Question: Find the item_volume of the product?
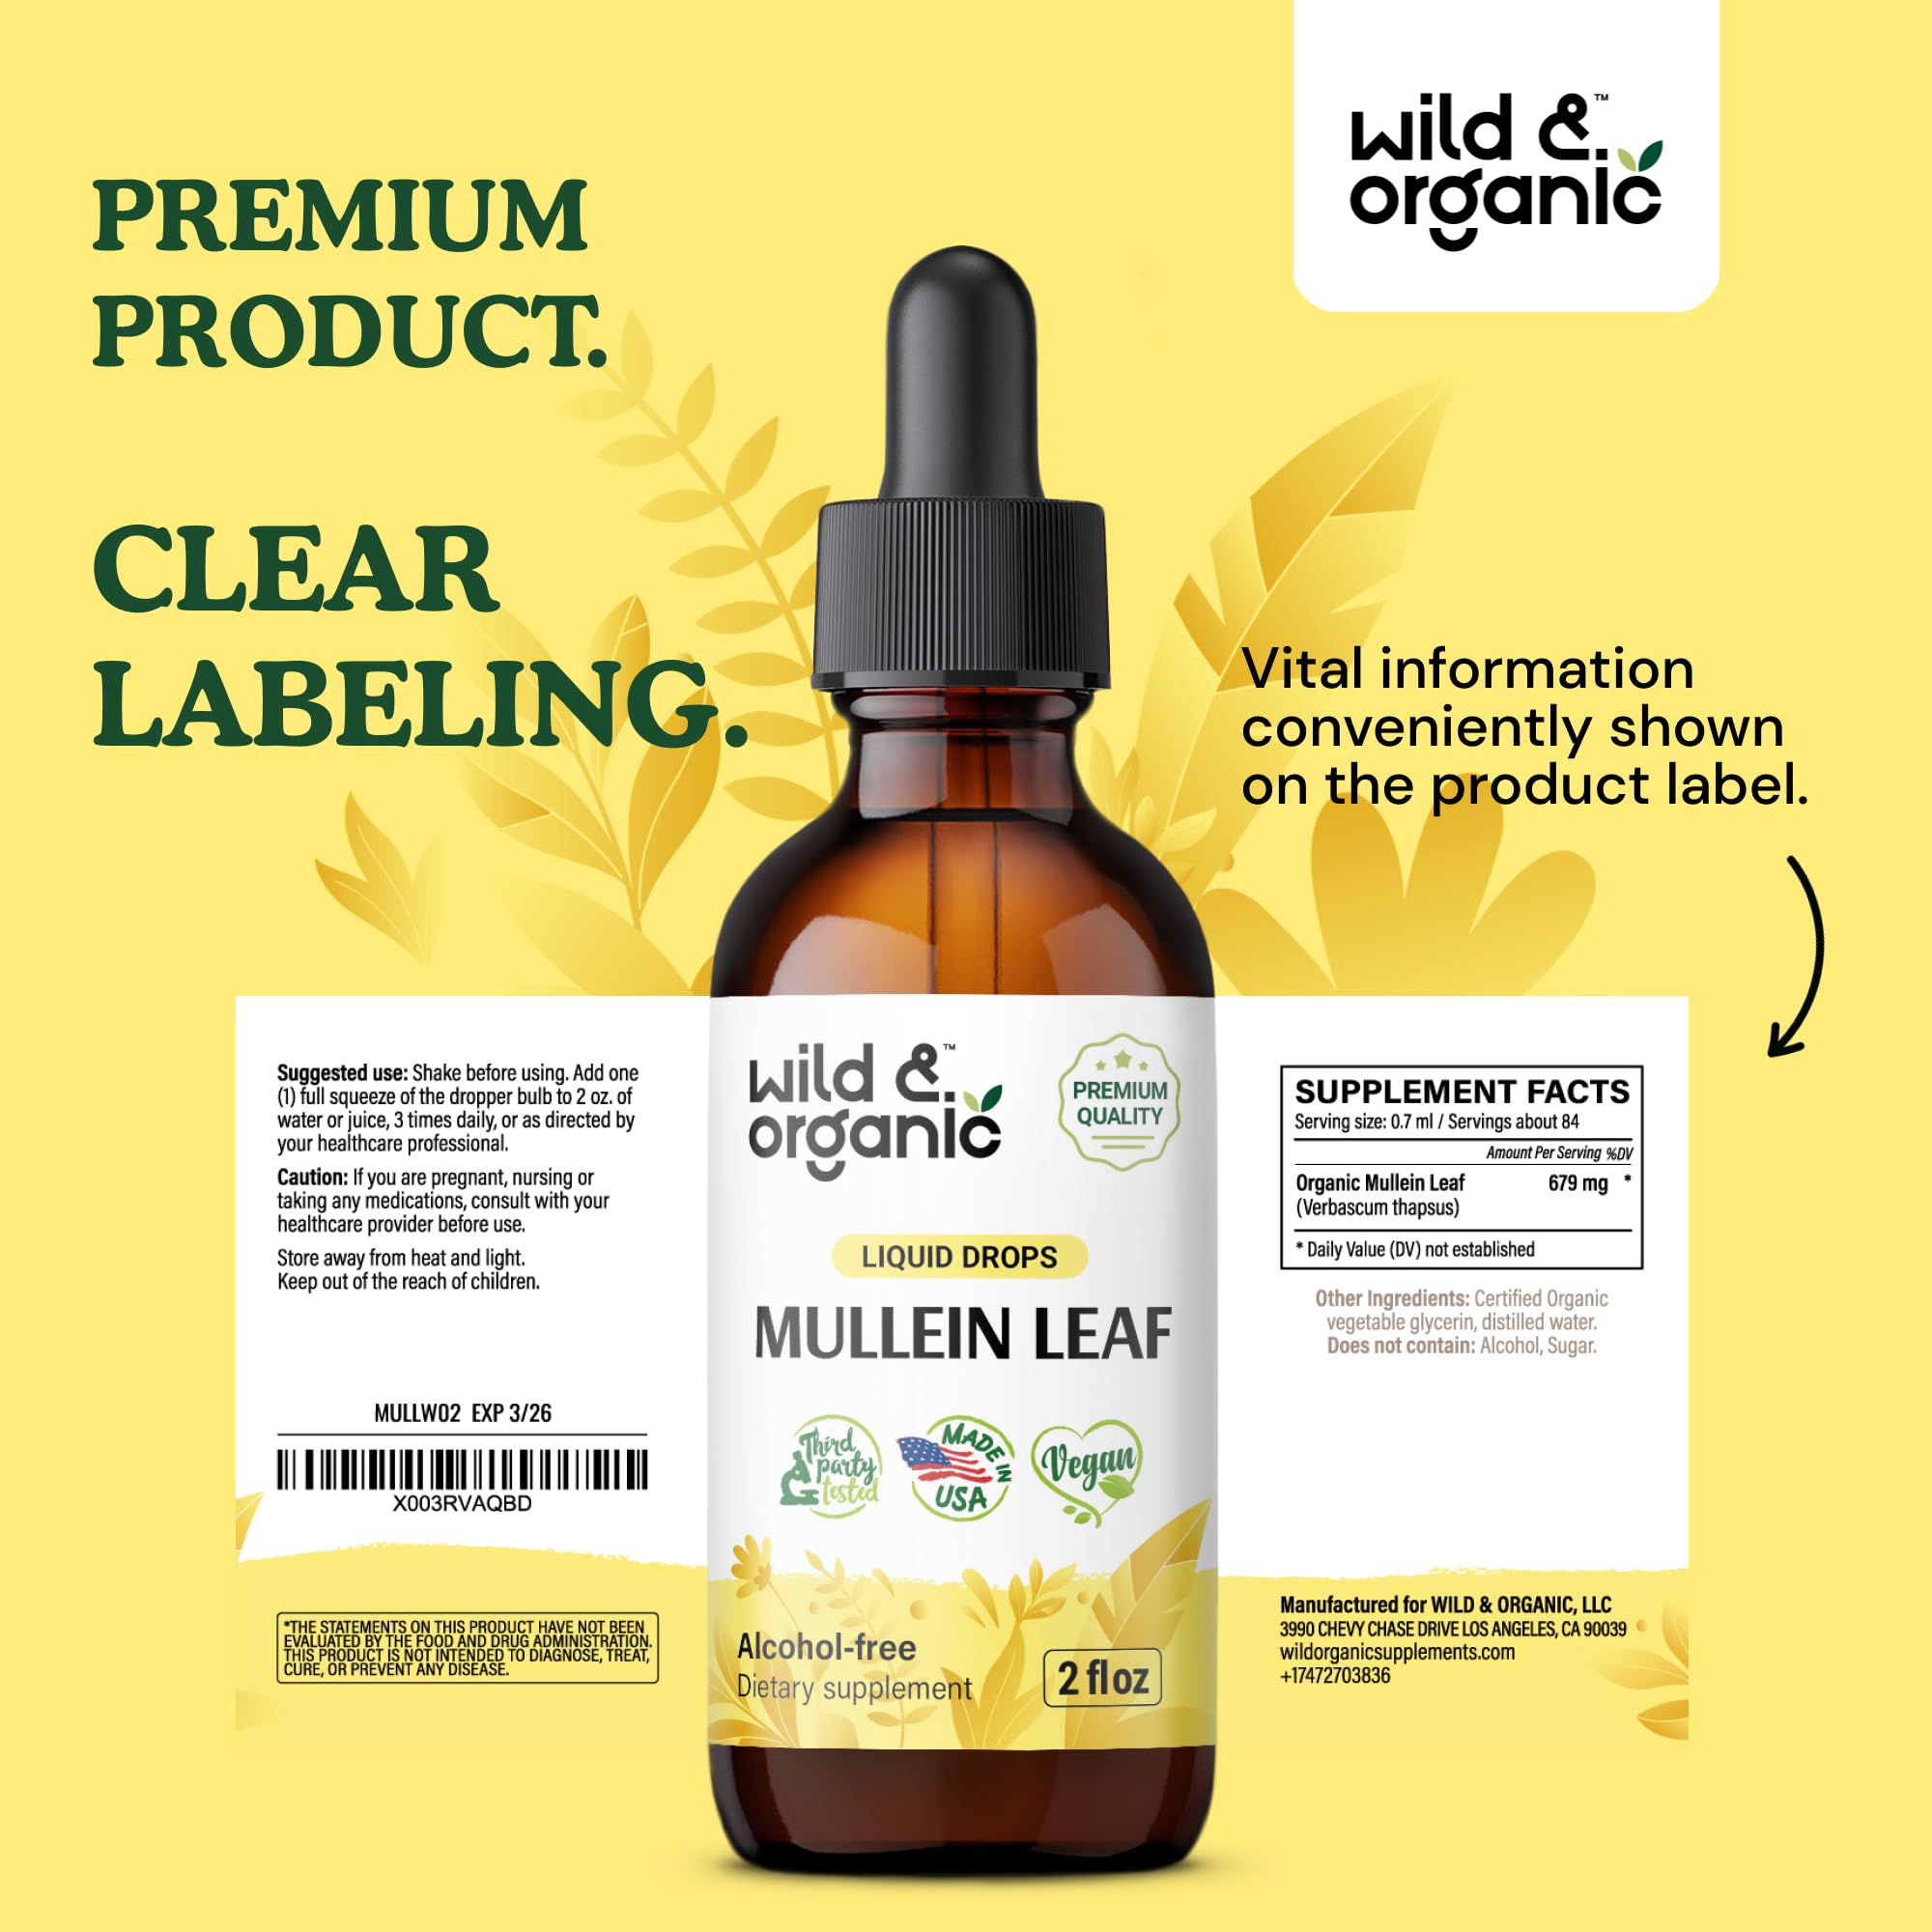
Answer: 2.0 fluid ounce